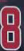
Number: 8